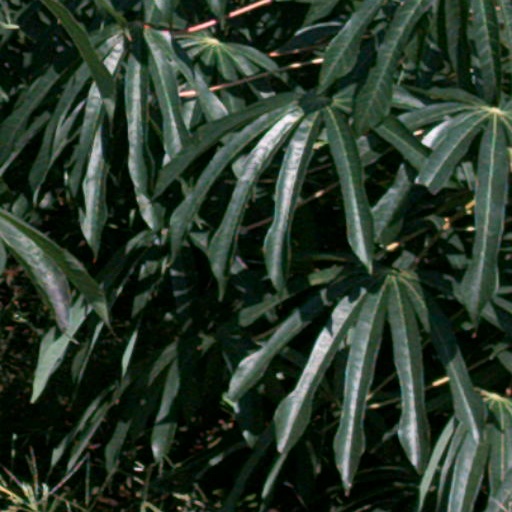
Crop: cassava